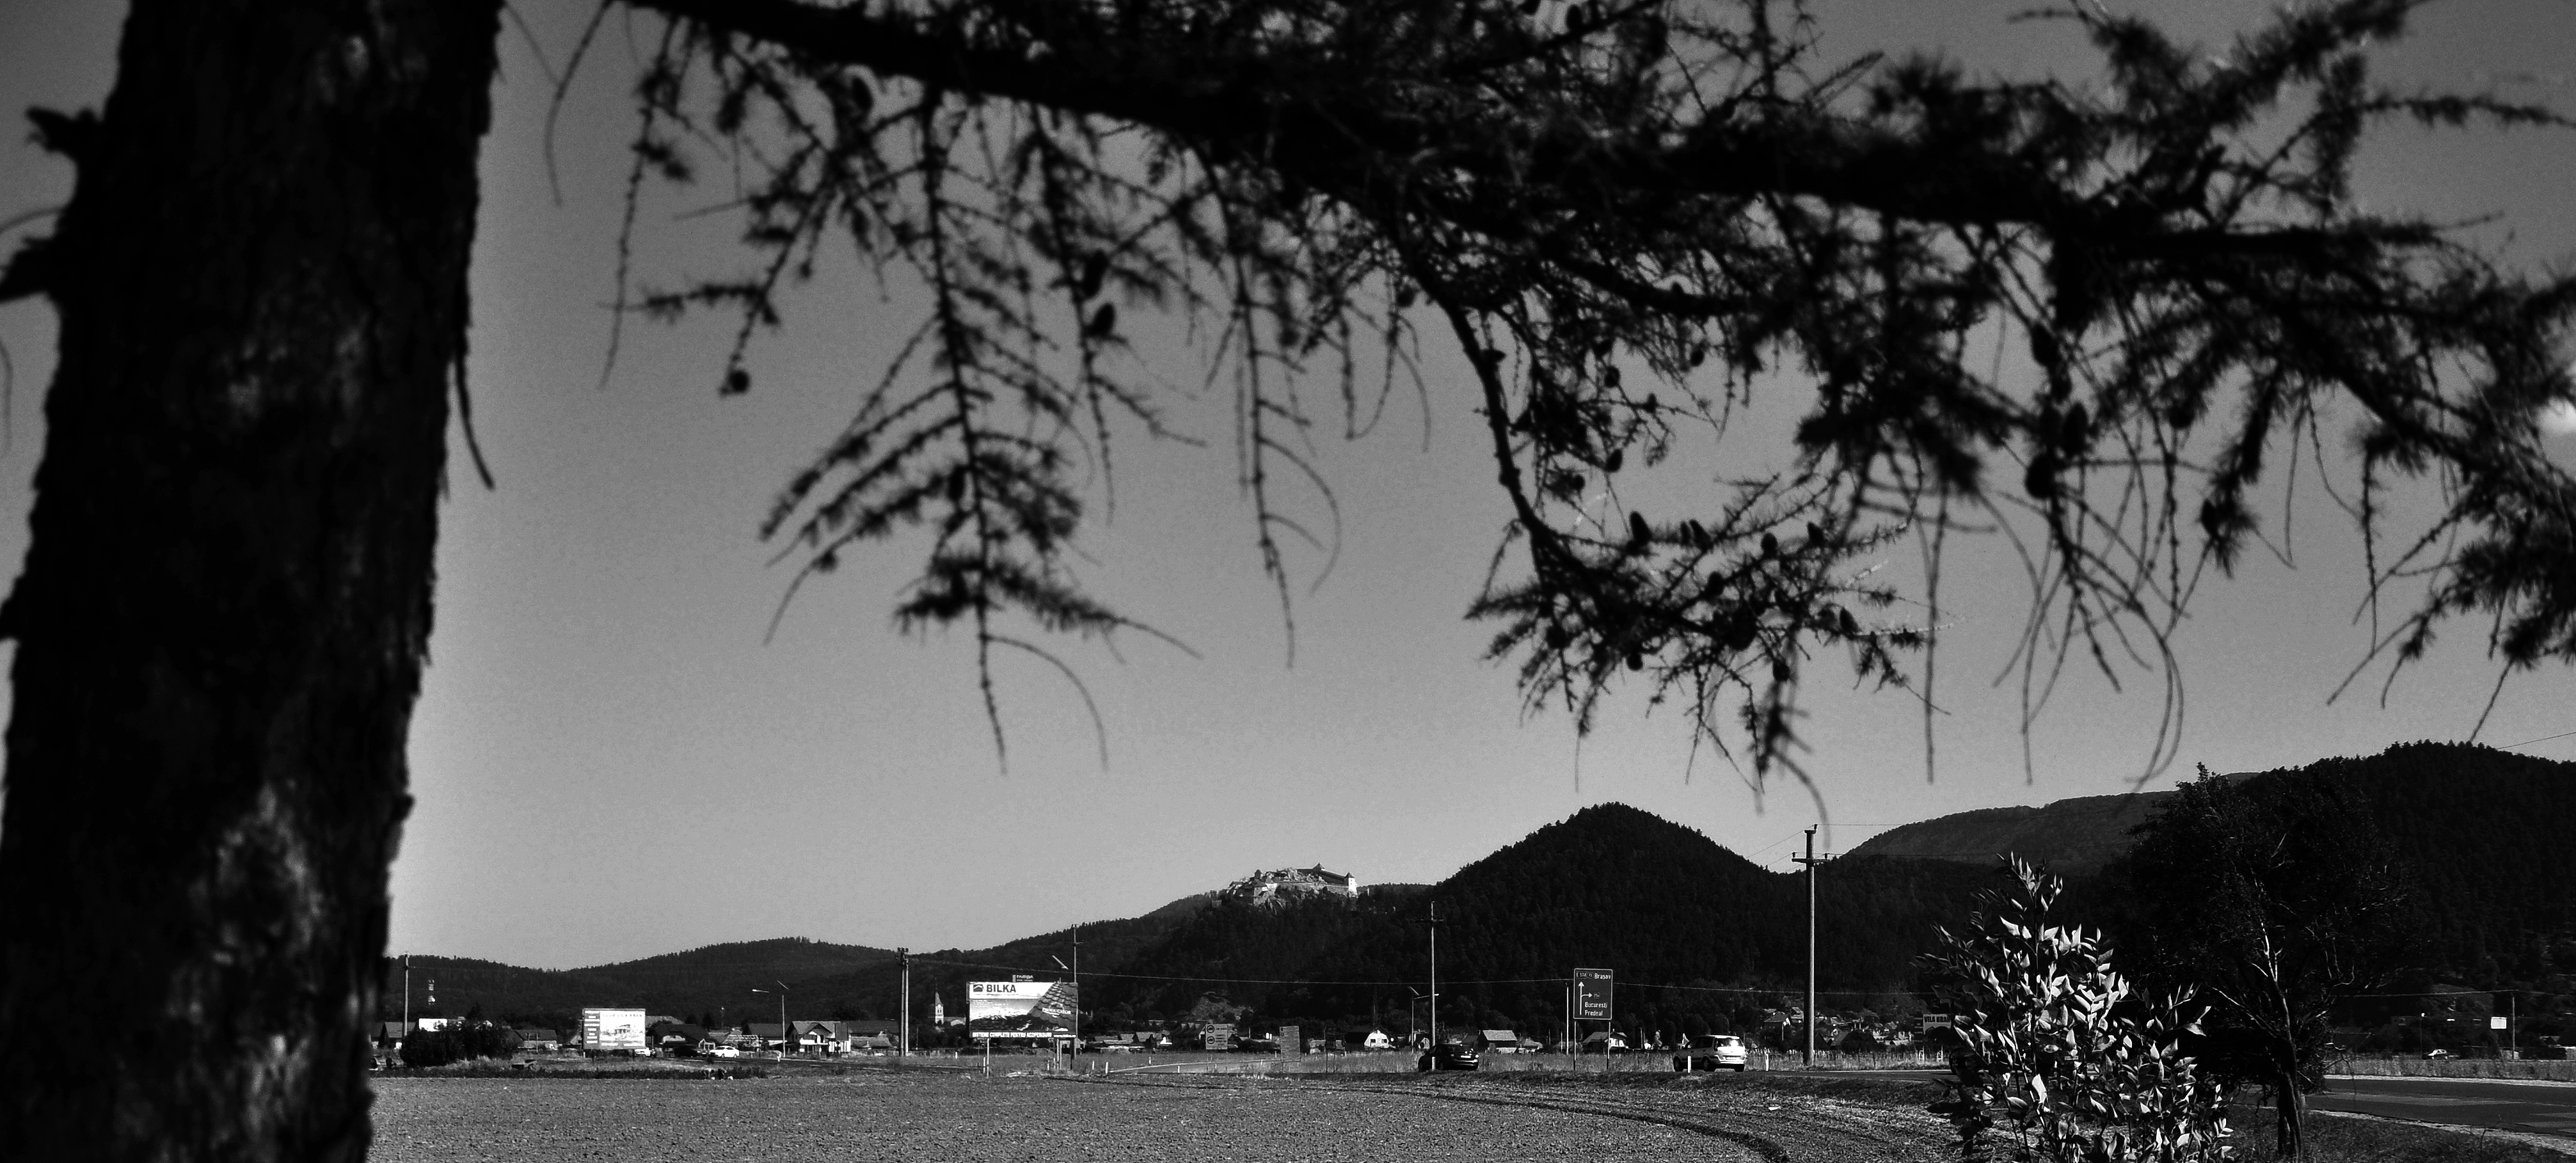
landscape, tree, mountain, winter, black and white, photography, morning, monument, photo, rural, darkness, monochrome, photos, de, la, brass, mountains, fotografie, county, sachsen, romania, brasov, carpathian, transylvania, arhitectura, tara, patrimoniu, sat, carpati, munte, peisaj, muntii, ardeal, cetatea, citadel, burg, transilvania, erd ly, siebenb rgen, transylvanian, kronstadt, rosenau, saxons, rosenauer, siebenb rger, erd lyi, barcarozsny, sz szok, r nov, rosnovia, lmibviiaa11755, sa i, r novului, monochrome photography, atmospheric phenomenon, woody plant